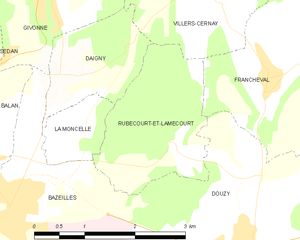
Carte des communes françaises: Rubécourt-et-Lamécourt